Tillie the Toiler

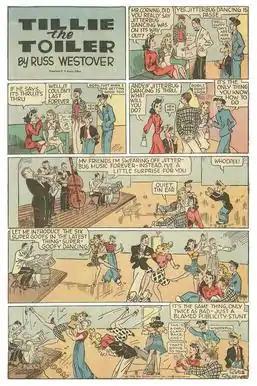
This 1939 Russ Westover page was reprinted in the Dell Four Color Comic "Tillie the Toiler" #22.

Tillie the Toiler is a newspaper comic strip created by cartoonist Russ Westover who initially worked on his concept of a flapper character in a strip he titled Rose of the Office. With a title change, it sold to King Features Syndicate which carried the strip from January 3, 1921, to March 15, 1959.